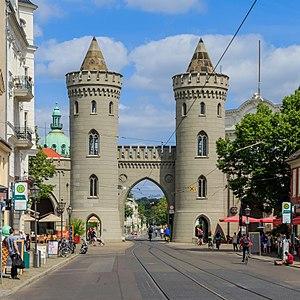
La porte de Nauen se trouve à Potsdam. Elle a été construite en 1755, sur la base d'un croquis dessiné par Frédéric II. Elle est l'un des premiers édifices européen influencés par l'architecture néo-gothique de l'Angleterre.
Potsdam est une ville d'Allemagne, capitale du Land de Brandebourg située près de Berlin, au bord de la rivière Havel. Elle compte aujourd'hui environ 180000 habitants, et est donc la ville la plus peuplée du Brandebourg.